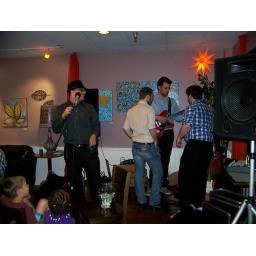
Thief in the Night rocks the tea house